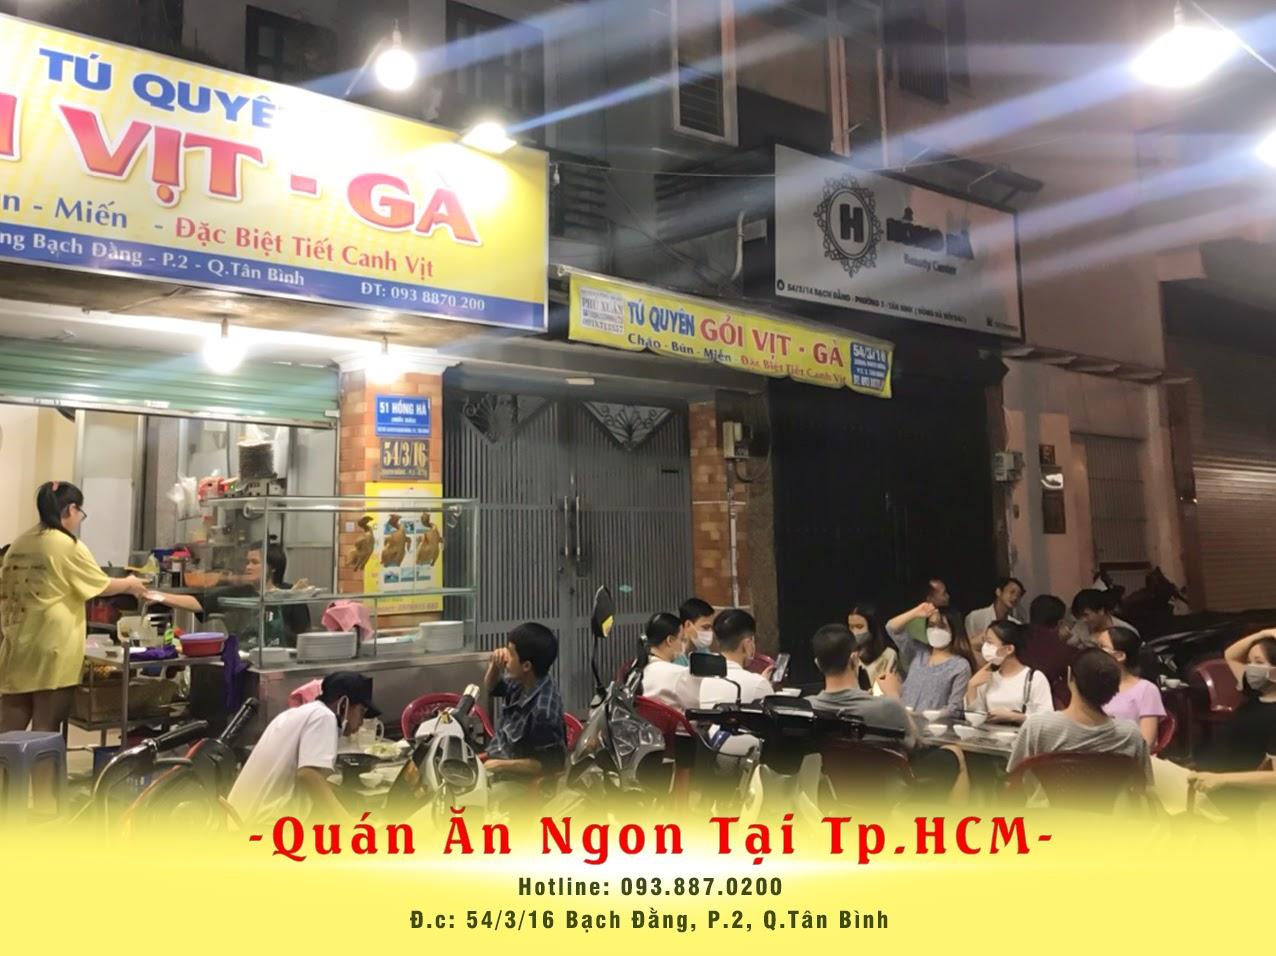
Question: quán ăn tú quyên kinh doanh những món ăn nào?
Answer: giỏi vịt - gà, cháo, bún miếng, tiết canh vịt